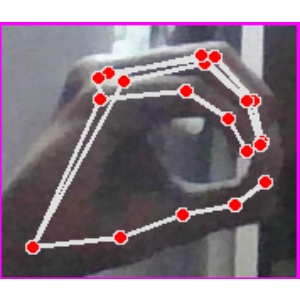
अक्षर: ठ